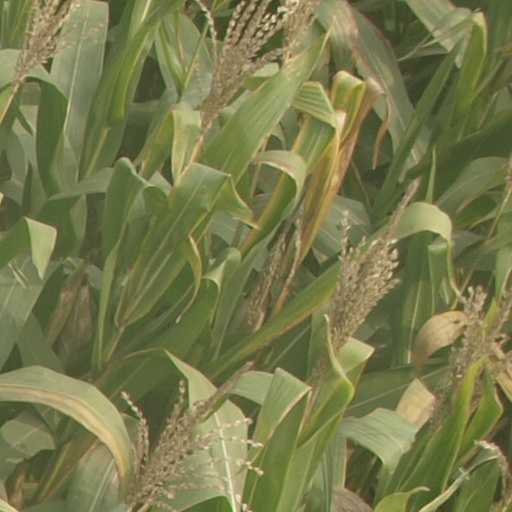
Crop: maize; corn